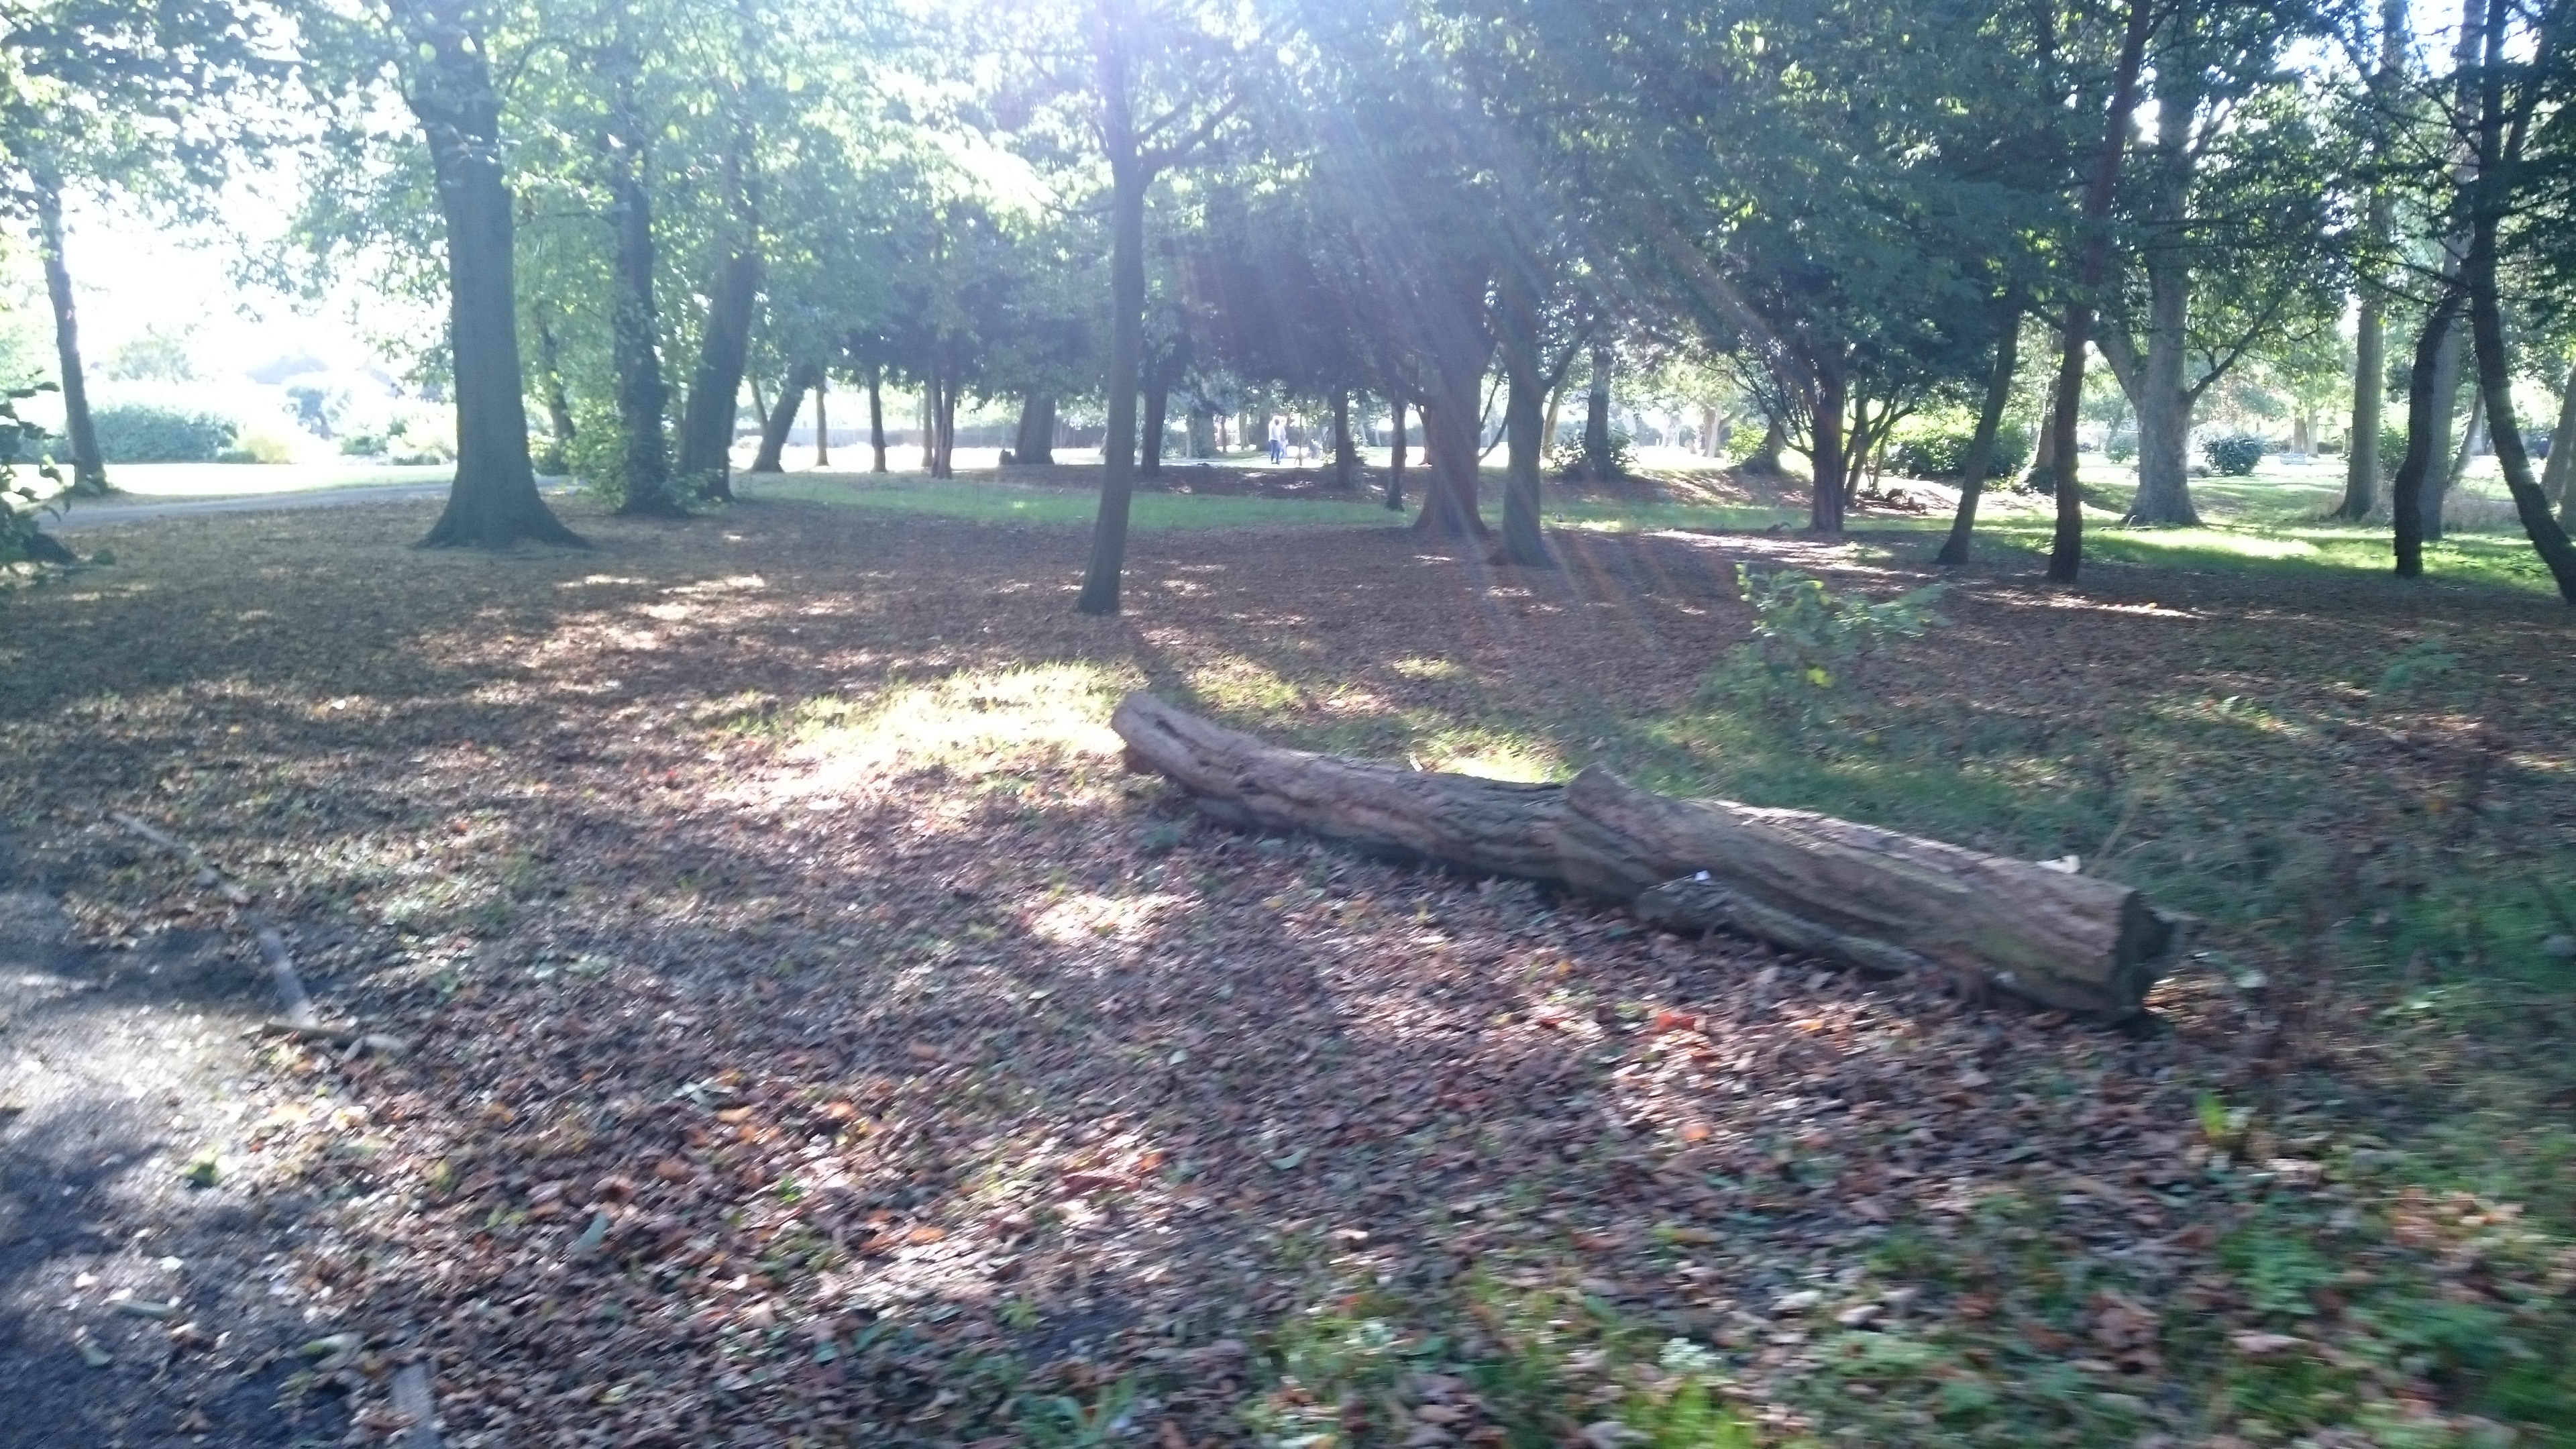
tree, forest, trail, soil, woodland, habitat, ecosystem, land lot